Gummersbach

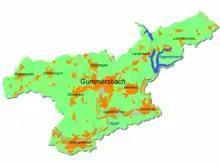
Map of Gummersbach

Apfelbaum – Becke – Berghausen – Bernberg – Birnbaum – Bracht – Bredenbruch – Brink – Bruch – Brunohl – Berghausen – Deitenbach – Derschlag – Dieringhausen – Drieberhausen – Dümmlinghausen – Elbach – Erbland – Erlenhagen – Flaberg – Frömmersbach – Grünenthal – Gummeroth – Hardt – Hardt-Hanfgarten – Helberg – Herreshagen – Hesselbach – Höfen – Hömel – Hülsenbusch – Hunstig – Kalkuhl – Karlskamp – Koverstein – Lantenbach – Lieberhausen – Liefenroth – Lobscheid – Lützinghausen – Luttersiefen – Mühle – Neuenhaus – Neuenschmiede – Niedergelpe – Niedernhagen – Niederseßmar – Nochen – Oberrengse – Ohmig -Peisel – Piene – Rebbelroth – Recklinghausen – Reininghausen – Remmelsohl – Rodt – Rospe – Schneppsiefen – Schönenberg – Schusterburg – Sonnenberg – Steinenbrück – Straße – Strombach – Unnenberg – Veste – Vollmerhausen – Waldesruh – Wasserfuhr – Windhagen – Wörde – Würden